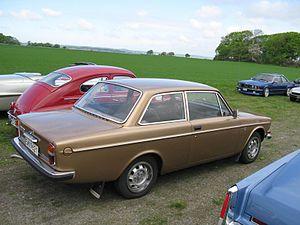
La Volvo série 140 était une familiale routière du constructeur automobile suédois Volvo. Elle a été produite entre août 1966 et le printemps 1974. 1 205 111 exemplaires ont été produits en trois carrosseries, berline, break et coupé.